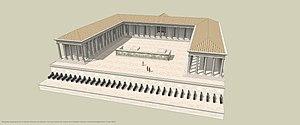
Grand Autel de la Victoire d'Actium, à Nicopolis
La bataille d'Actium est une grande bataille navale qui se déroule le 2 septembre de l'an 31 av. J.-C. dans le cadre de la dernière Guerre civile de la République romaine, qui suit l'assassinat de Jules César. Elle se produit près d'Actium, sur la côte occidentale de la Grèce, dans le golfe Ambracique, au nord de l'île de Leucade. La bataille met aux prises les forces des deux principaux triumvirs : Octave, fils adoptif de Jules César, et Marc Antoine allié à Cléopâtre. Elle voit la victoire d'Octave et d'Agrippa et la retraite définitive en Égypte de ses adversaires, marquant la fin des opérations militaires de la dernière guerre civile de la République romaine. Par son ampleur et ses conséquences, la bataille d'Actium est généralement considérée par les historiens comme l'une des batailles navales les plus importantes de l'histoire, notamment du fait de l'importante propagande augustéenne autour de cette victoire.
Nicopolis d’Épire, Actia Nicopolis ou encore Nicopolis ad Actium, est une cité grecque fondée par Auguste pour commémorer sa victoire navale d'Actium contre Marc Antoine le 2 septembre 31 av. J.-C. à l’embouchure du golfe Ambracique. La ville est située sur l’isthme de la péninsule qui sépare le golfe ambracique de la mer Ionienne, à l’opposé du promontoire d’Actium, environ 6 km au nord de la ville moderne de Prévéza. Nicopolis a connu un développement florissant pendant la période romaine et l’Antiquité tardive, avant de péricliter à l’époque byzantine au profit de Naupacte.